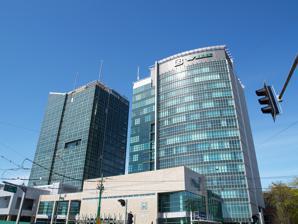
Building: Andersia Tower
Country: Poland
Year built: 2007
Building in Poznań Andersia Tower Andersia Tower (left) and Poznań Financial Centre (right) General information Status Completed Location 3 Andersa Square, Stare Miasto , Poznań , Poland Coordinates 52°24′04″N 16°55′33″E / 52.401111°N 16.925833°E / 52.401111; 16.925833 Construction started 2004 Completed 2007 Cost $70,000,000 Height Architectural 102.1 m (335 ft) Roof 84 m (276 ft) Technical details Floor count 20 above ground 2 below ground Floor area 42,476 m 2 (457,210 sq ft) Design and construction Architect(s) Sipinski Developer Andersia Other information Parking 555 spaces References The Andersia Tower is a mixed-use building in the Stare Miasto area of Poznań , Poland . Completed in 2007, it stands at 102.1 m (335 ft) tall. It is the tallest building in Poznań. Gallery Under construction, on September 25, 2006. Andersia Tower (left) and Poznań Financial Centre (right) at night. Wikimedia Commons has media related to Andersia Tower in Poznań . References